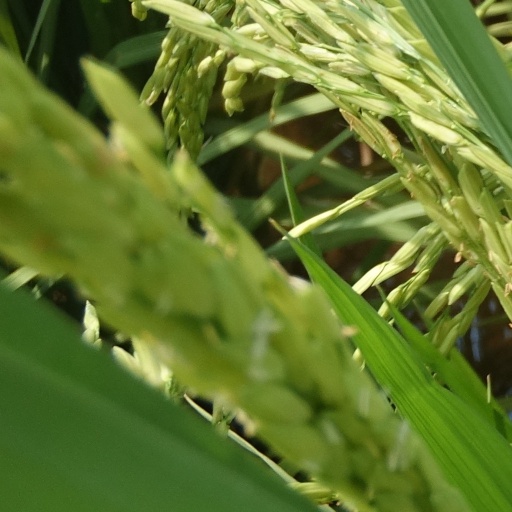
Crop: rice